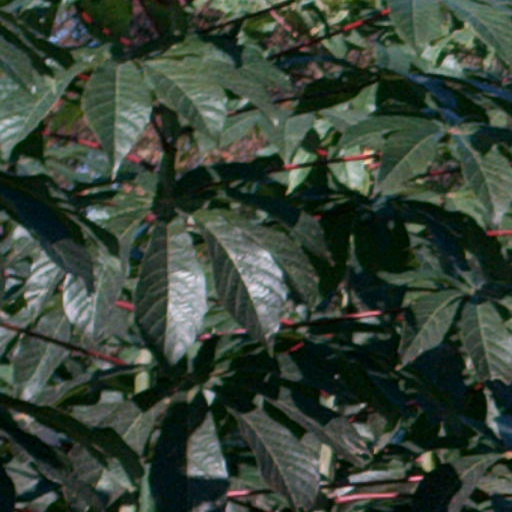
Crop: cassava